Peter Nalitch

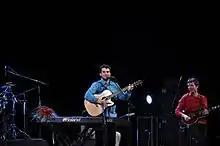
Peter Nalitch on stage

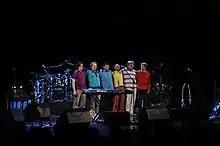
Peter Nalitch's musical collective

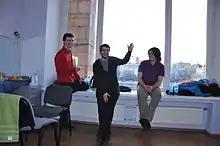
Peter Nalitch (centre)

In 2007 Peter already had about 40 songs written down, all available on his website for free. The band took the name Peter Nalitch's Musical Collective – "Muzykalny kollektiv Petra Nalitcha" ("Музыкальный коллектив Петра Налича") or more simply "MKPN" ("МКПН").